William C. and Clara Hagerman House

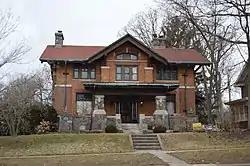
Front of the house

William C. and Clara Hagerman House is a historic home located at Fort Wayne, Indiana. It was built about 1923, and is a two-story, side gabled, American Craftsman style brick dwelling. The house features wide, overhanging eaves with decorative, exposed triangular braces and leaded glass and colored glass windows. Also on the property is a contributing garage.